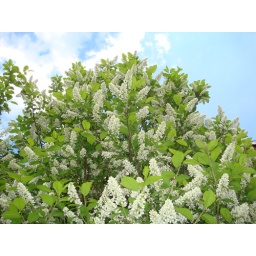
Bird cherry tree in the sky